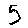
Label: 5